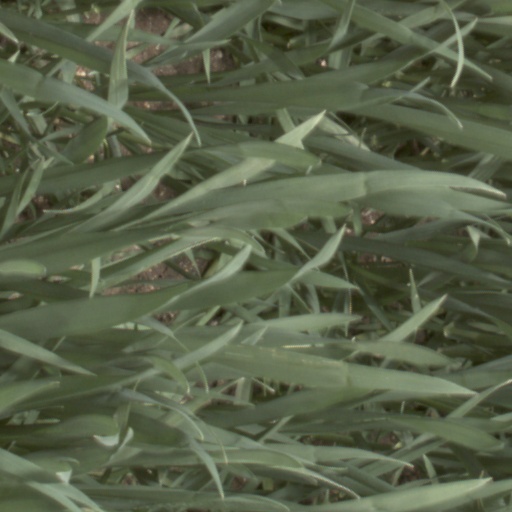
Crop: wheat